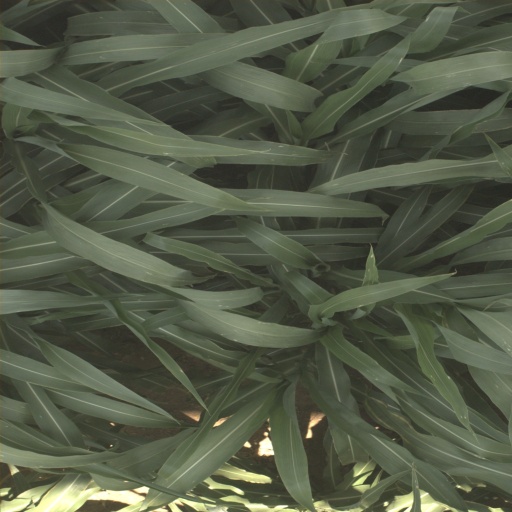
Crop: sorghum